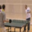
Label: table